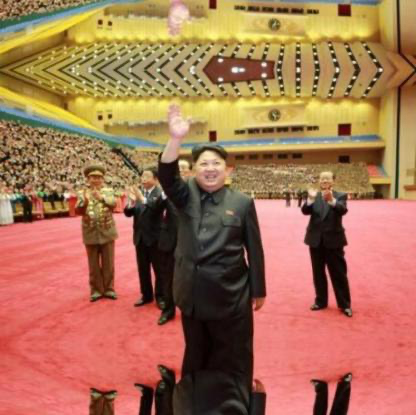
Objects in the image:
label: head
label: head
label: head
label: head
label: head